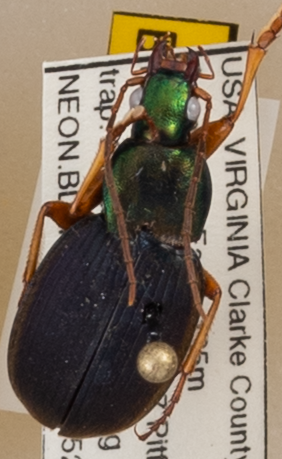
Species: Chlaenius aestivus
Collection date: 2019-05-21
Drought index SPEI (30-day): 0.8
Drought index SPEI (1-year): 2.09
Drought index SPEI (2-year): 2.09